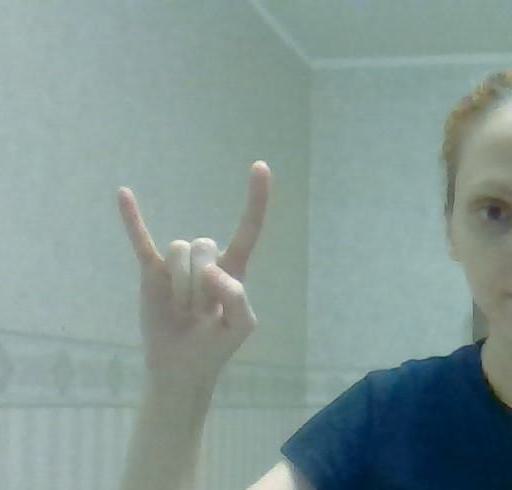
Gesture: rock